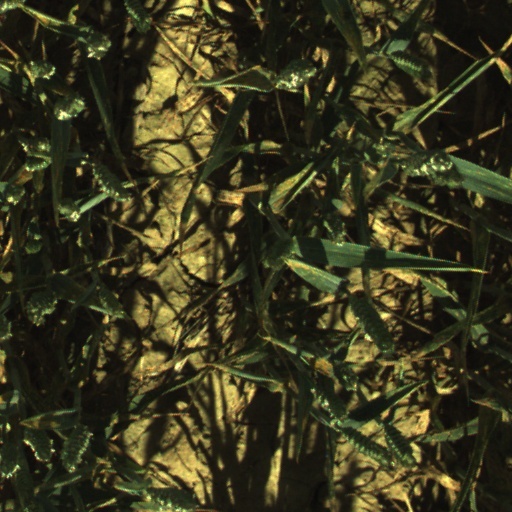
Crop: wheat